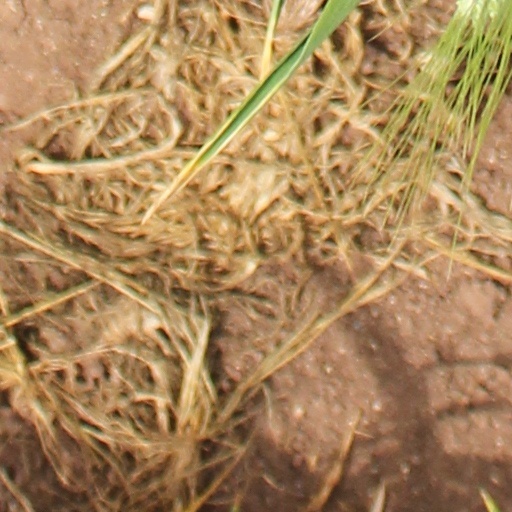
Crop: wheat